Taksin

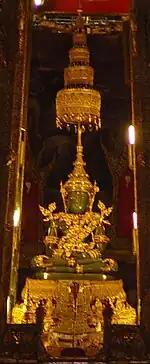
Closeup of Emerald Buddha in summer season attire

In 1777, the ruler of Champasak, which was at that time an independent principality bordering the eastern frontier of the Thonburi Kingdom, supported the Governor of Nangrong, who had rebelled against the King Taksin. The army under Chao Phraya Chakri was ordered to move against the rebel, who was caught and executed. Having received reinforcements under Chao Phraya Surasi, he advanced to Champasak, where the rulers, Chao O and his deputy, were captured and summarily beheaded. Champasak was conquered by Siam, and as a result of Chao Phraya Chakri's successful campaign Taksin promoted him to Somdej Chao Phraya Mahakasatsuek Piluekmahima Tuknakara Ra-adet (Thai:สมเด็จเจ้าพระยามหากษัตริย์ศึก พิลึกมหึมาทุกนคราระอาเดช) (meaning the supreme Chao Phraya, Great Warrior-King who was so remarkably powerful that every city was afraid of his might)—the highest title of nobility that a commoner could achieve.